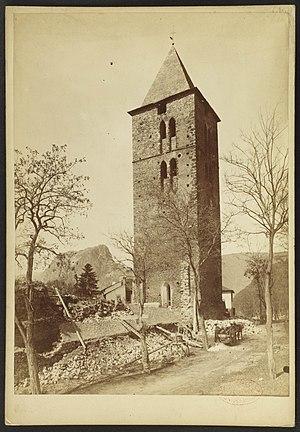
Tarascon (Ariège)
La tour Saint-Michel est un ancien clocher, situé à Tarascon-sur-Ariège, dans le département de Ariège, en France.